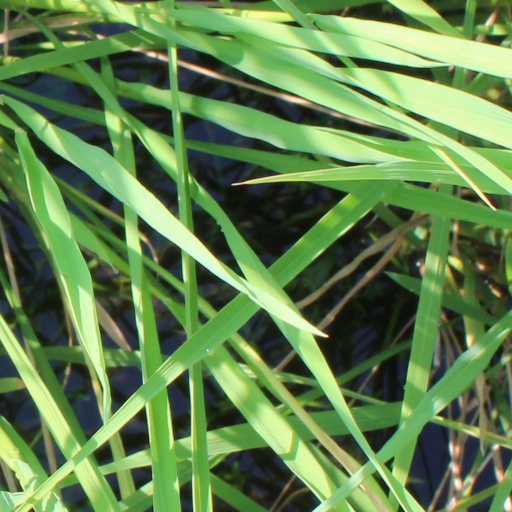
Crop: rice